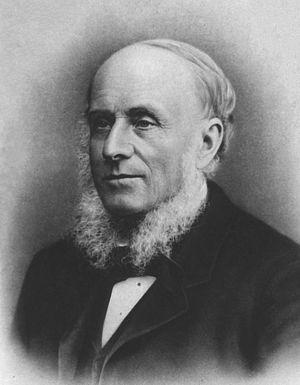
Alexander Bain est un philosophe utilitariste écossais, né et mort à Aberdeen.